Jean Baptiste Holzmayer

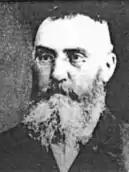
Jean Baptiste Holzmayer

Jean Baptiste Holzmayer or Johann Baptist Holzmayer was a Baltic German teacher, archaeologist and folklorist who worked on Saaremaa. He carried out excavations on locations of the ancient forts and stone graves, and gathered material about local religious customs and folklore. Holzmayer was also one of the founders of the local research society, and led the volunteer firefighter society.